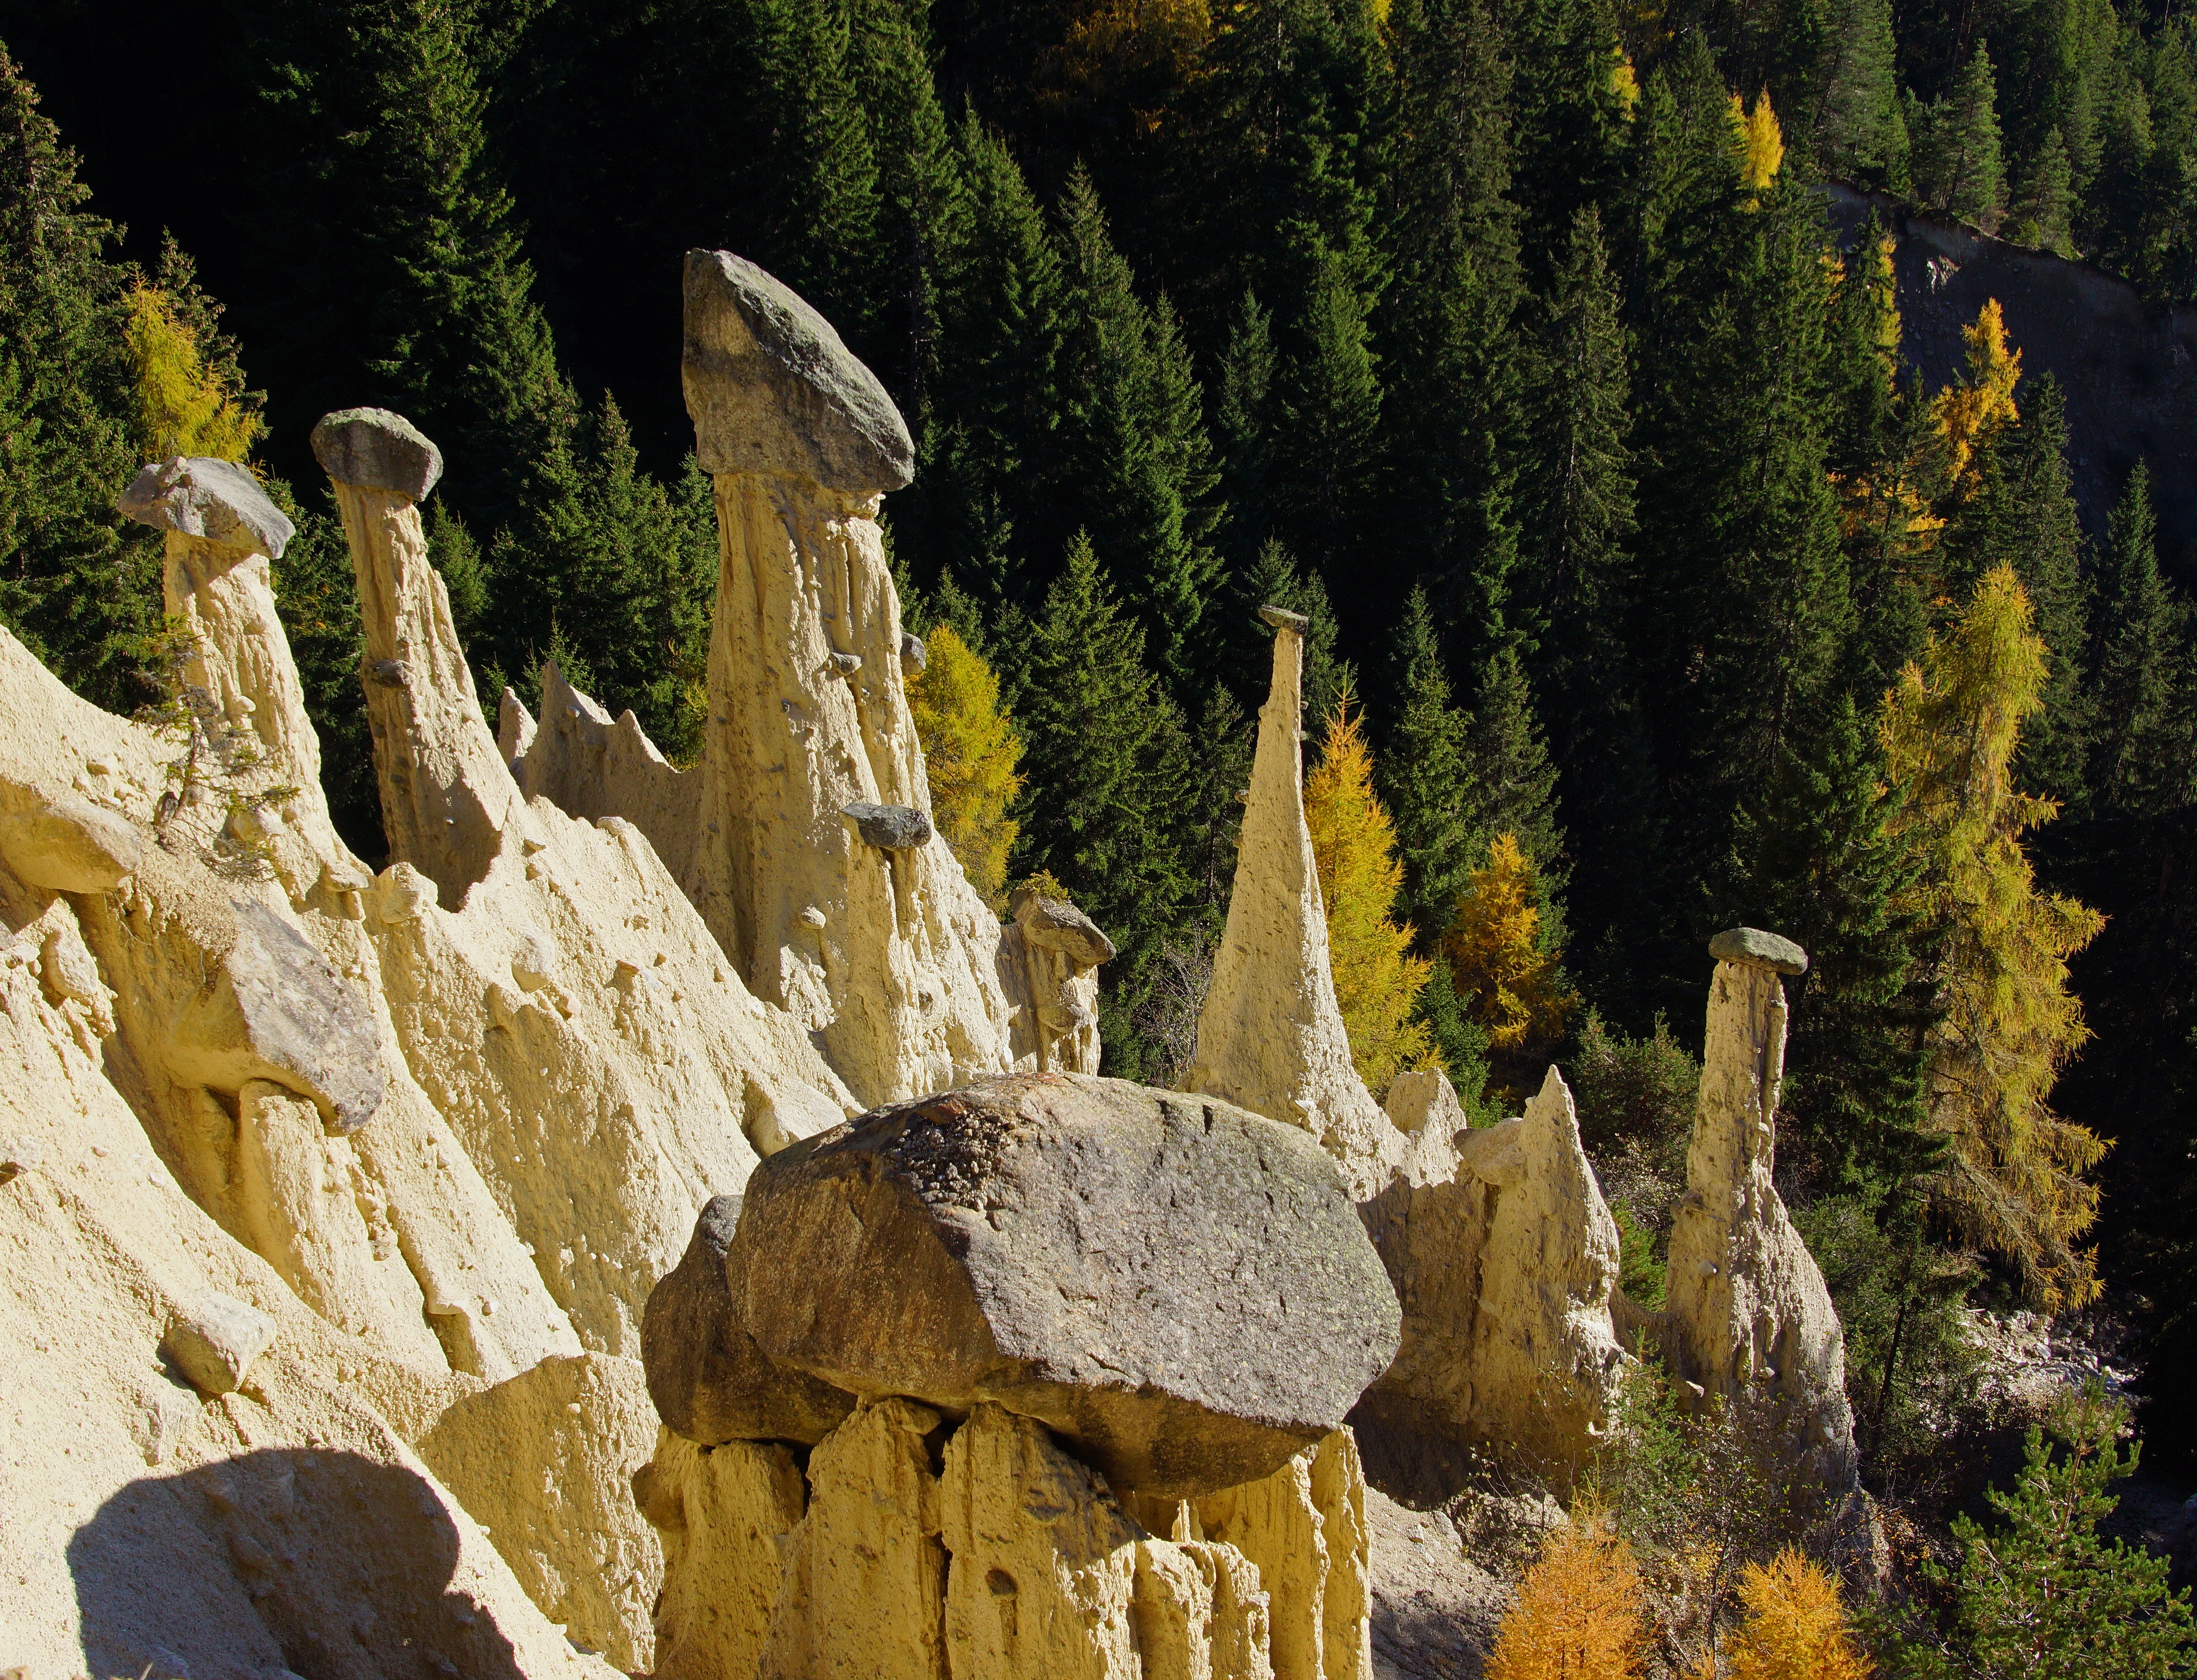
tree, nature, forest, rock, wilderness, branch, mountain, valley, formation, color, autumn, park, italy, erosion, trees, stones, colors, earth, mountains, boulders, torre, valle, water feature, larch, pyramids, dolomites, south tyrol, plata, sassi, earth pyramids, natural environment, pusteria